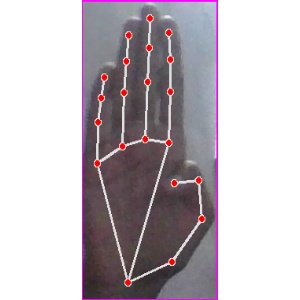
अक्षर: झ